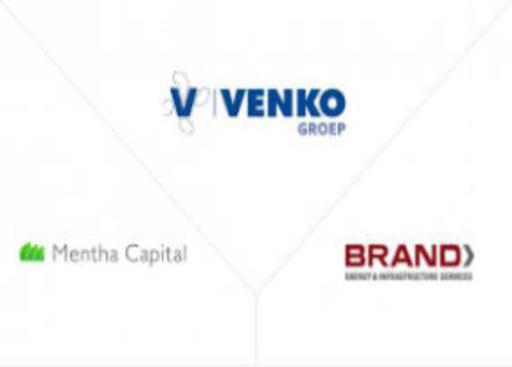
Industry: Transportation